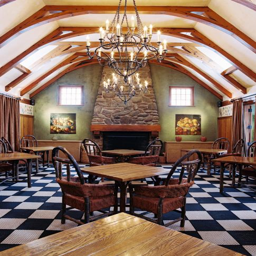
the all - inclusive resort and spa located .